East Midlands

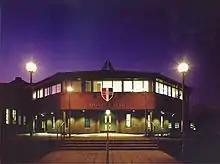
Sponne School, in Towcester

Wild Country, on the Tideswell Industrial Estate, are the UK's leading manufacturer of rock-climbing equipment. Blacks Leisure Group (previous owner of Blacks and Millets before financial failure and takeover by JD Sports) was based in Duston, in the west of Northampton, and is on the Swan Valley Ind Est, near the UK & Ireland base of Levi Strauss & Co. Joules country clothing is east of Market Harborough and the Northamptonshire boundary at Dingley.